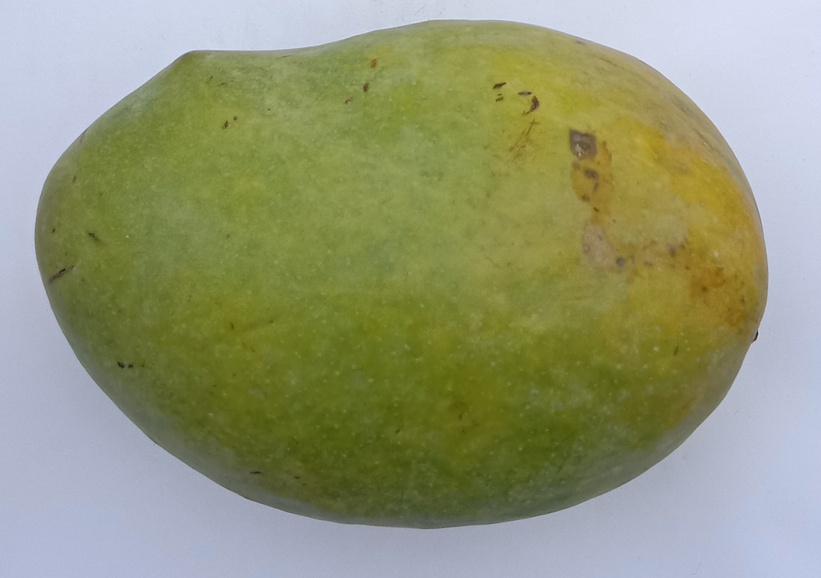
Mango variety: Chaunsa (White)